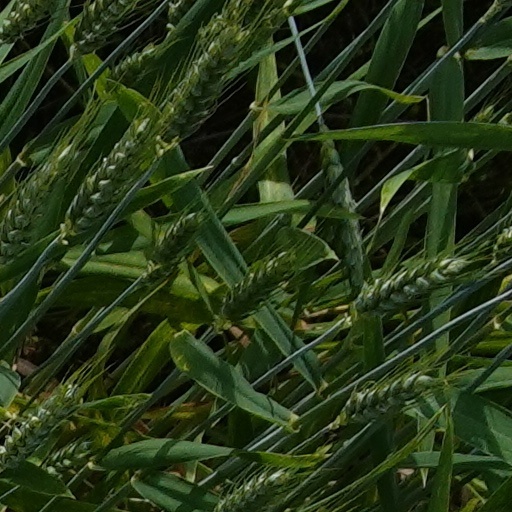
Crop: wheat